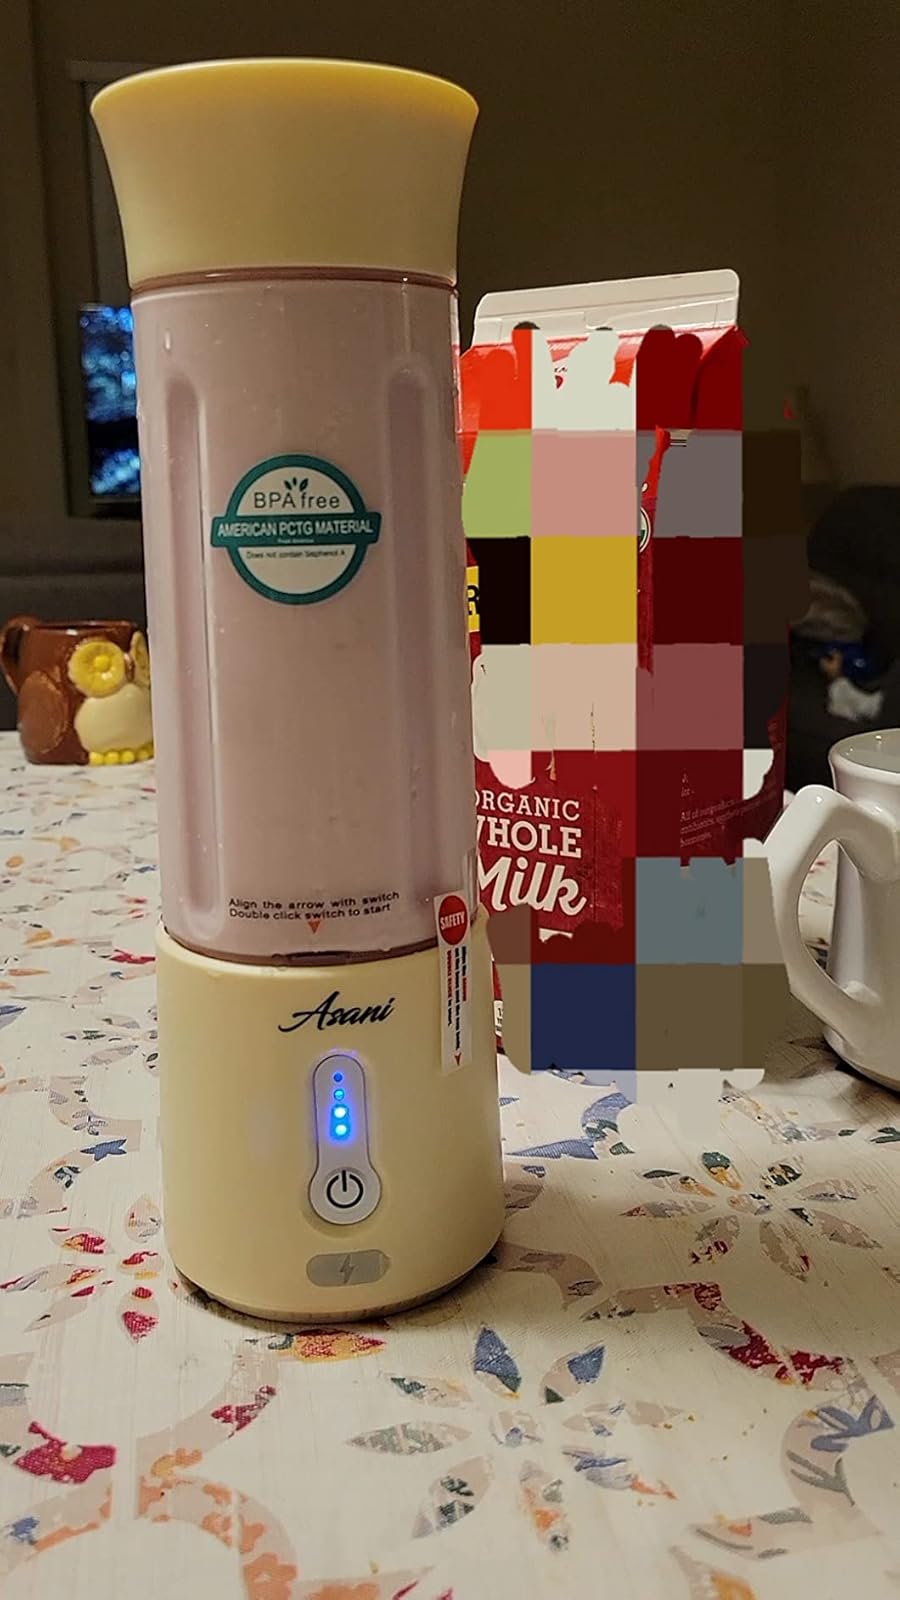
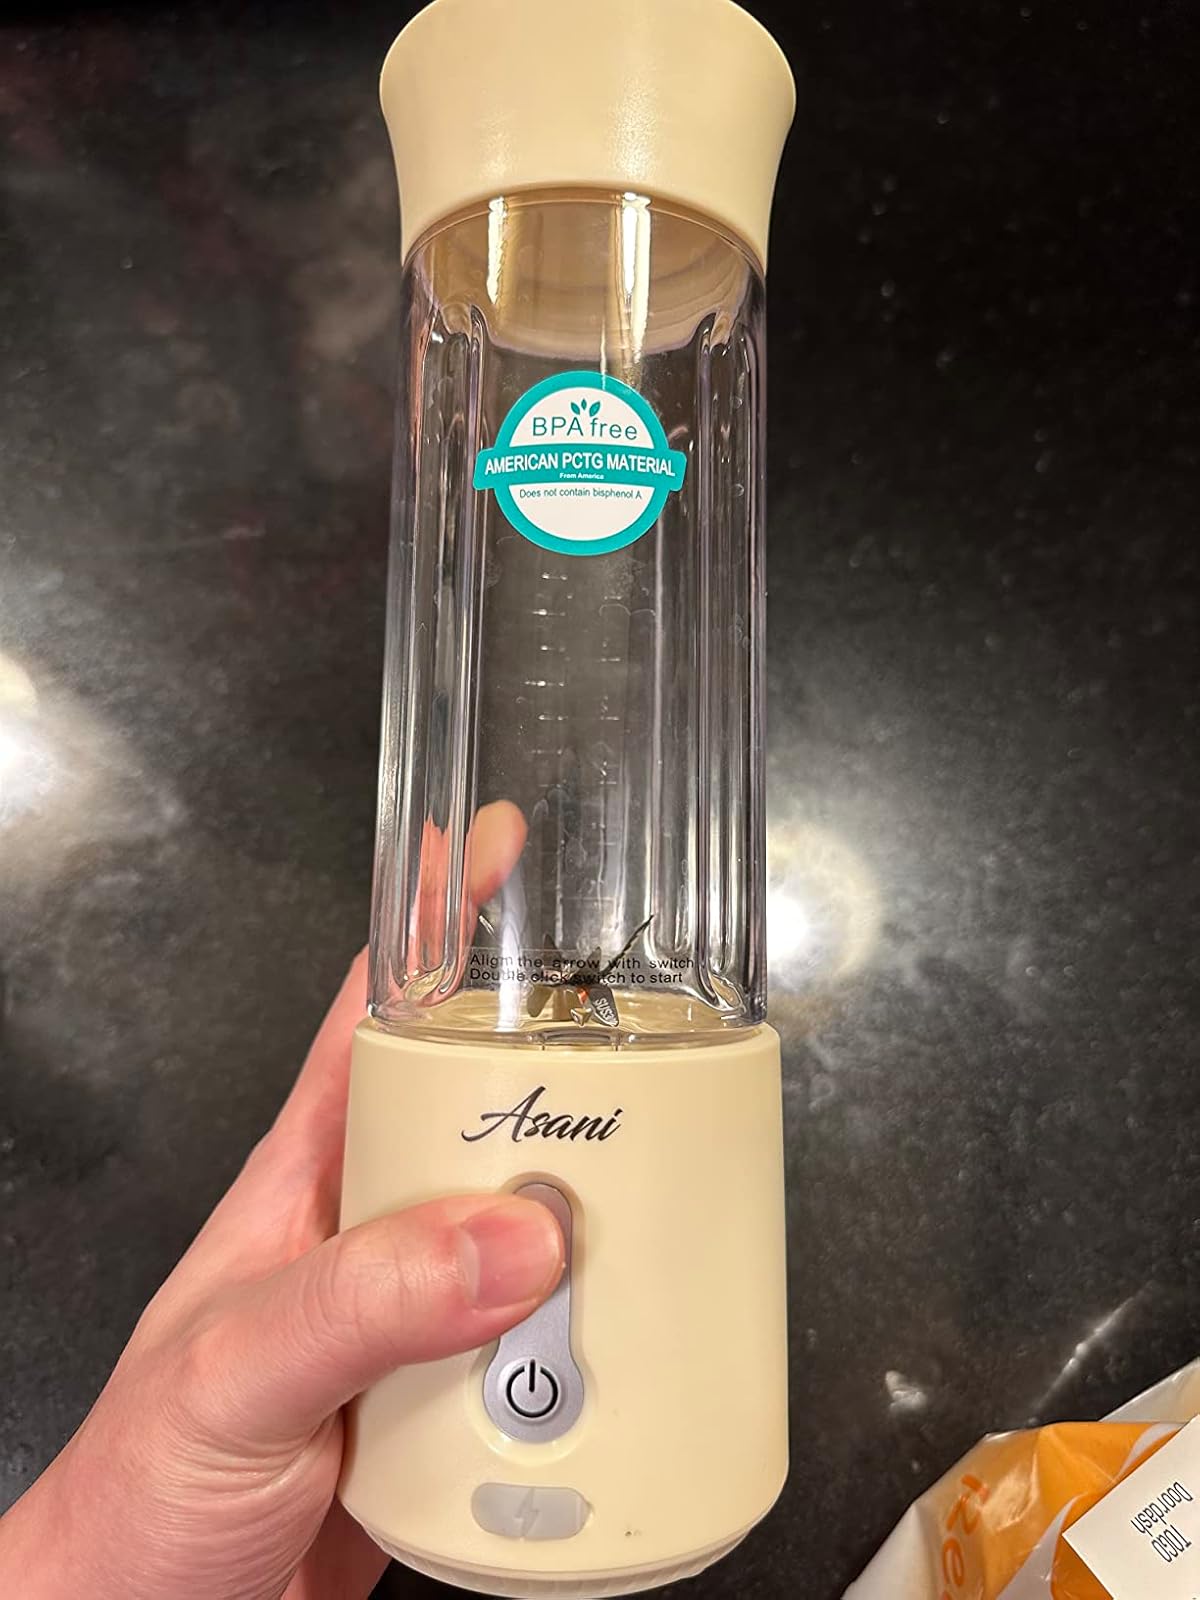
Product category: items_blender
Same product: yes